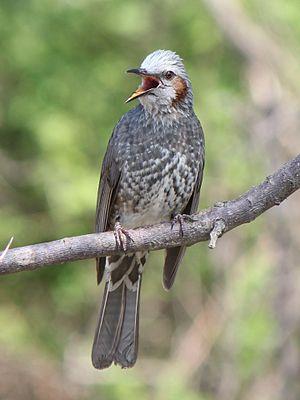
Les phasmes, plus rarement appelés phasmoptères, sont un ordre d'insectes néoptères dont la forme caractéristique peut faire penser à une branche, à une feuille, à une tige épineuse ou encore à une écorce qui peut se mouvoir. De nombreuses espèces de phasmes étant inoffensives et d'élevage facile, on les retrouve fréquemment en milieu scolaire. Les phasmes y sont essentiellement élevés afin d'observer leur mimétisme, stratégie adaptative permettant de prendre conscience du processus d'évolution des espèces. Ils permettent par la même occasion d'étudier le cycle de vie de l'insecte. Les phasmes sont également utilisés comme animaux d'ornement voire comme nouvel animal de compagnie.